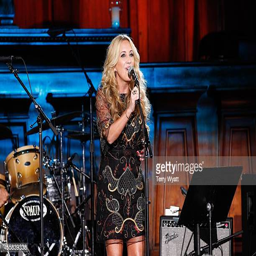
country pop artist performs during music festival